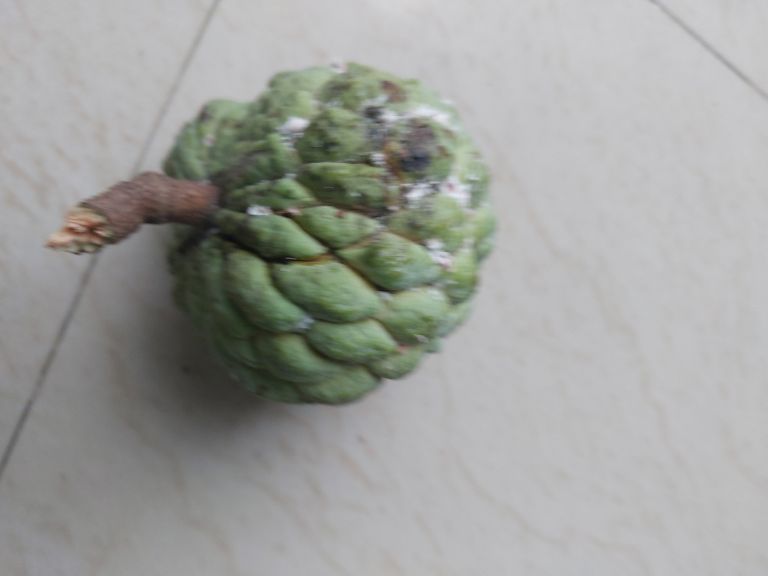
Disease label: Leaf spot on fruit